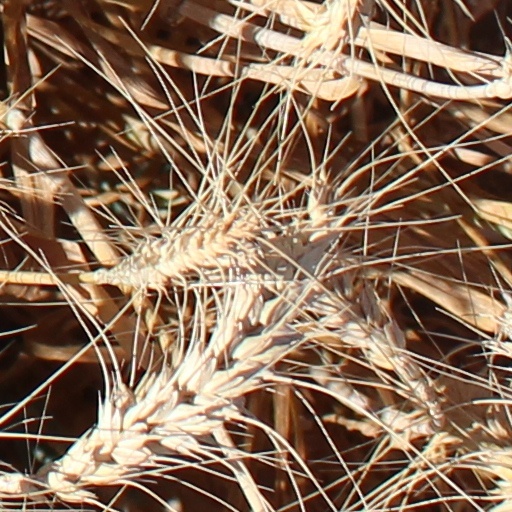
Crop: wheat